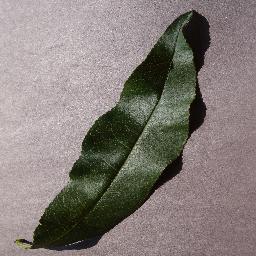
Label: Peach___healthy